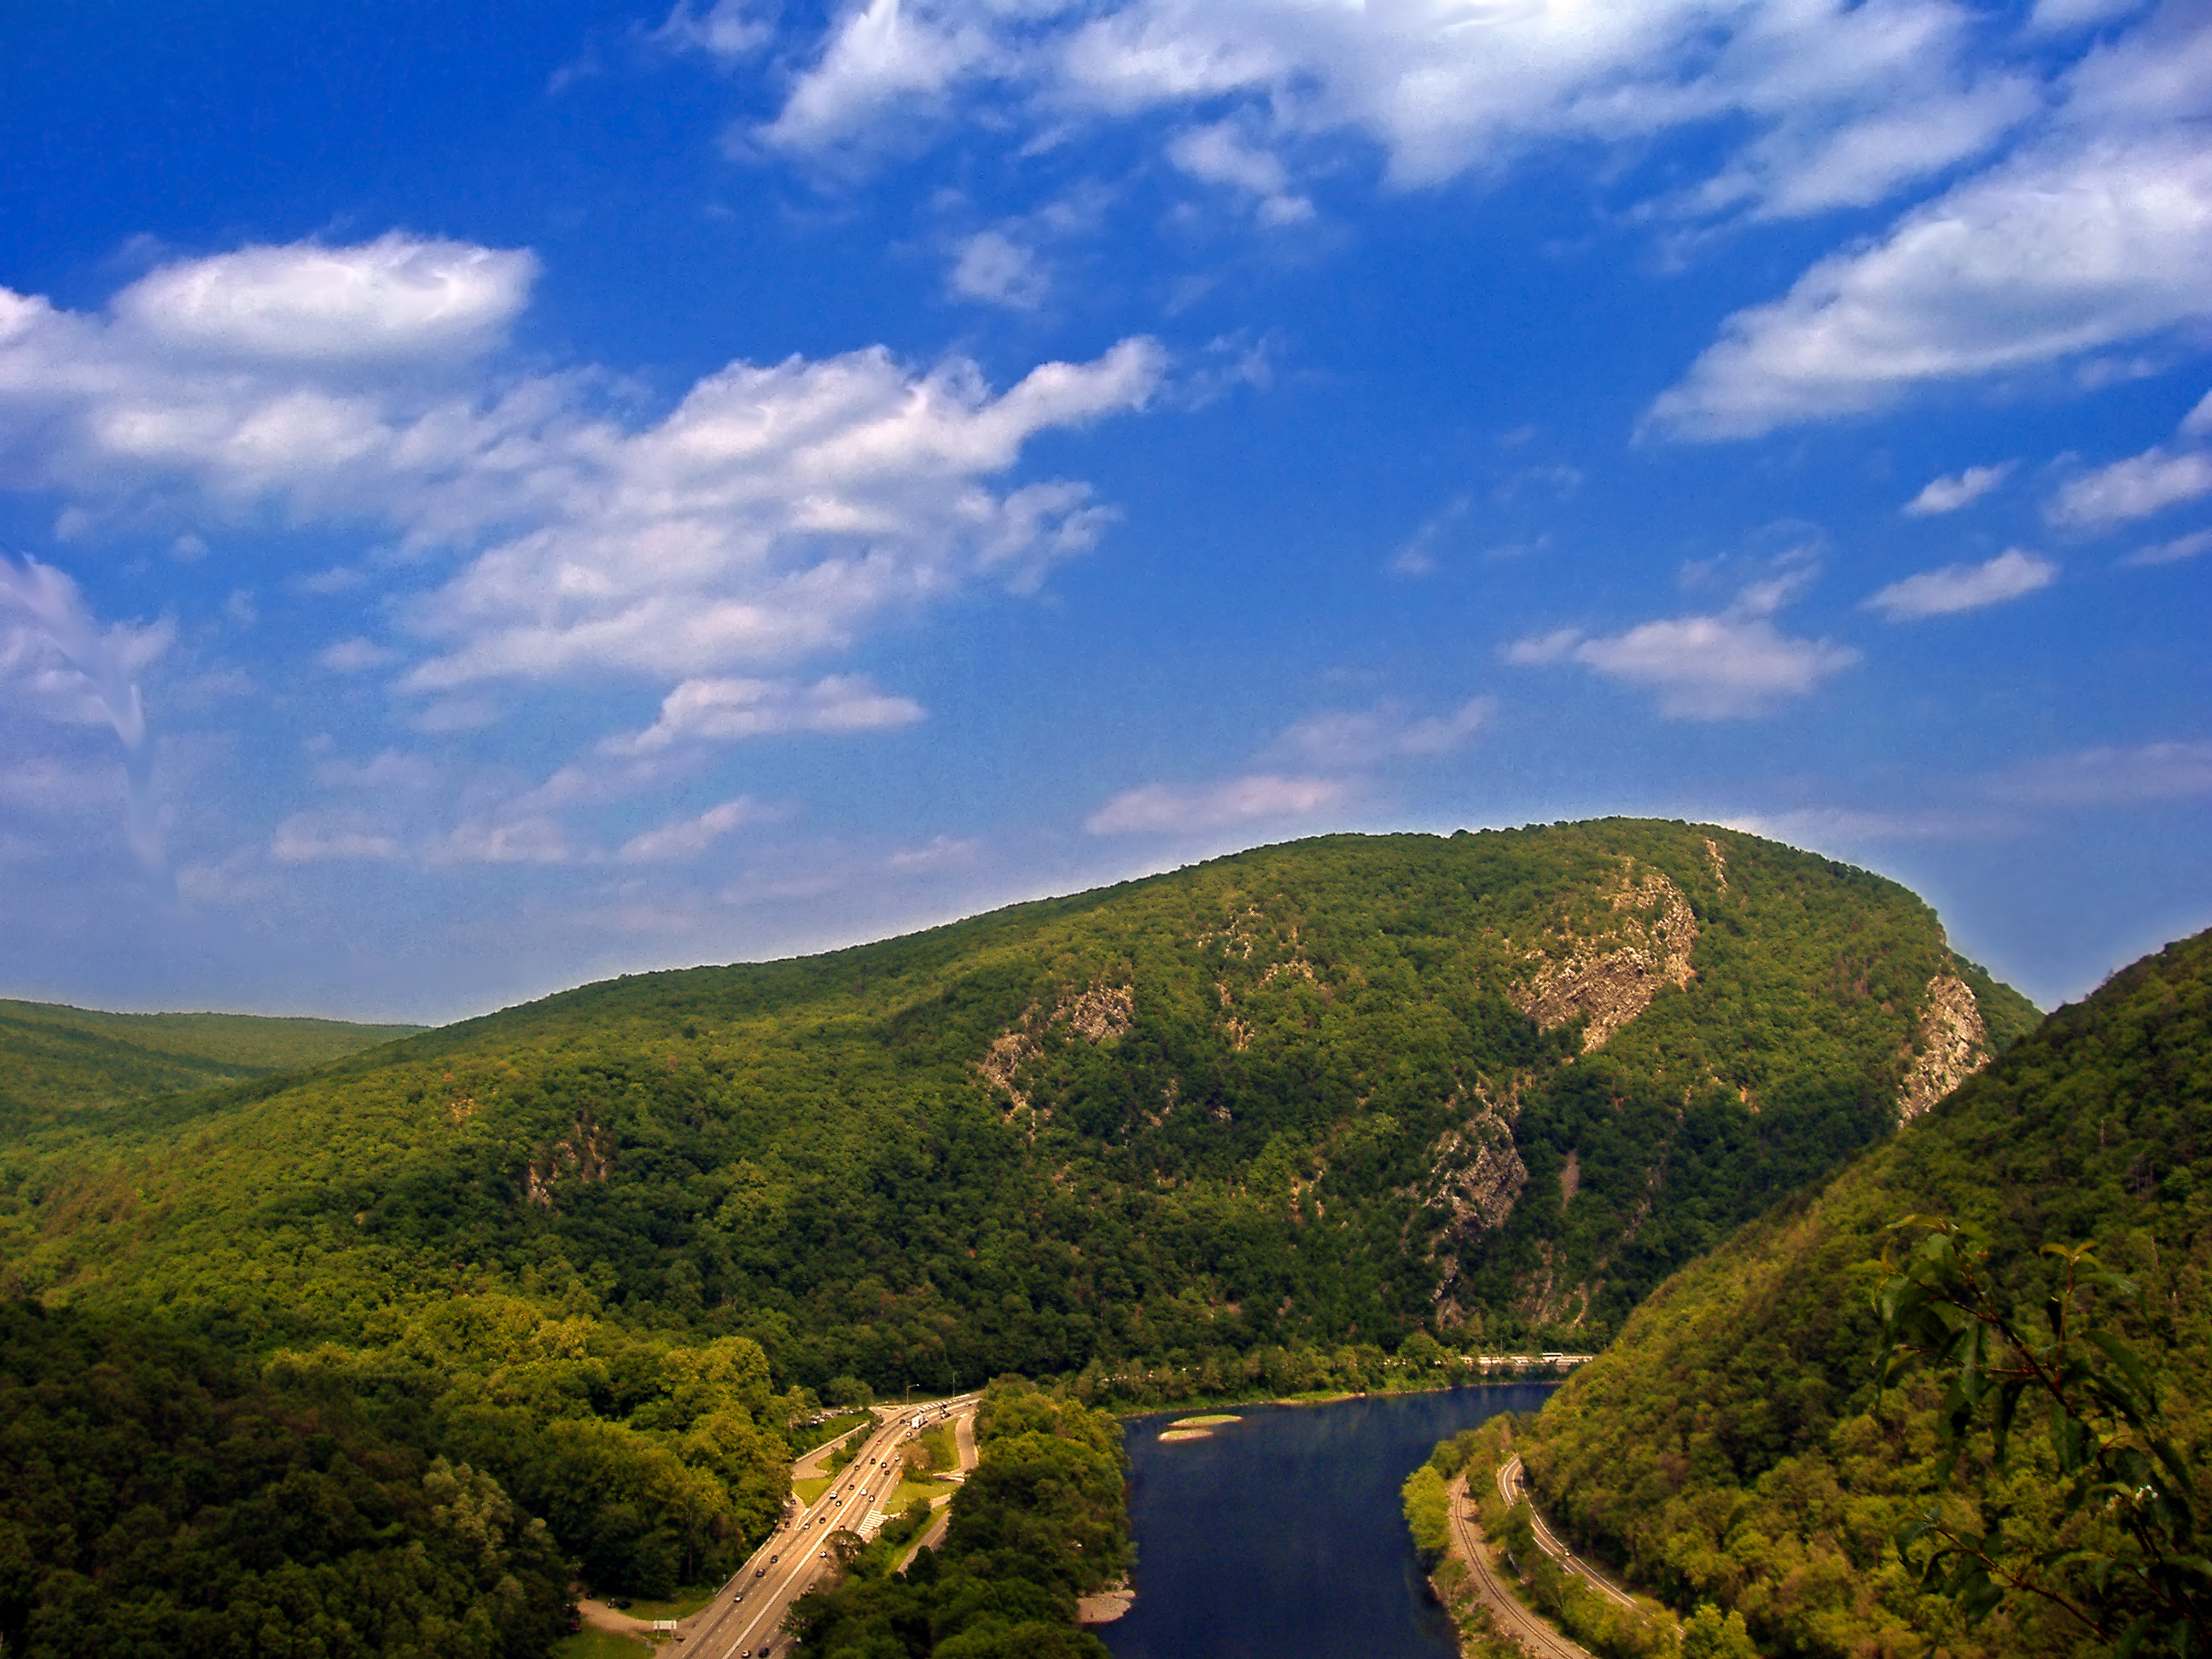
landscape, tree, nature, mountain, cloud, sky, hiking, meadow, hill, valley, mountain range, cliff, spring, cumulus, reservoir, terrain, ridge, creativecommons, clouds, appalachianmountains, pennsylvania, kittatinnymountain, appalachiantrail, newjersey, delawarewatergap, delawareriver, plateau, ecosystem, rural area, landform, geographical feature, mountainous landforms